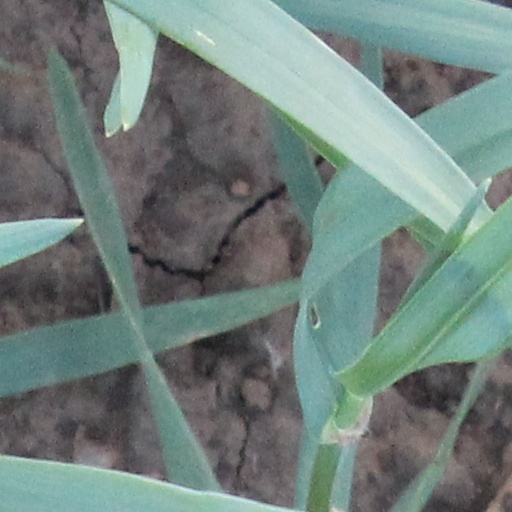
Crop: wheat